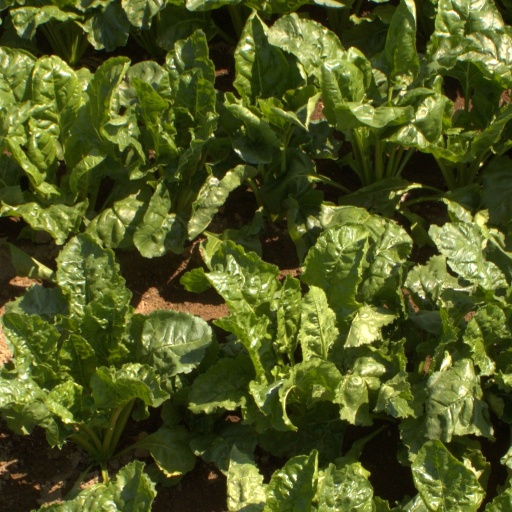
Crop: sugar beet